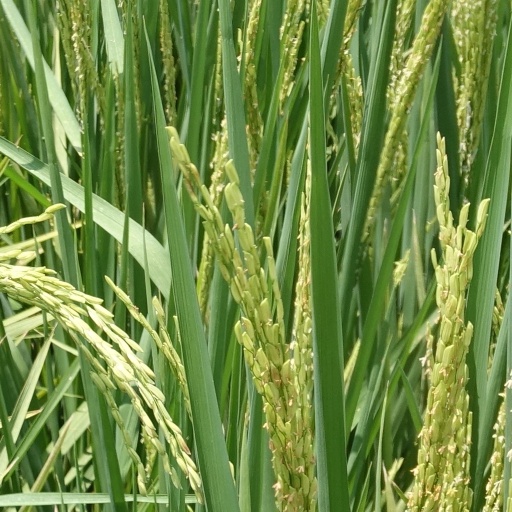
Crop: rice